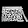
Label: Bag